Robert Huish

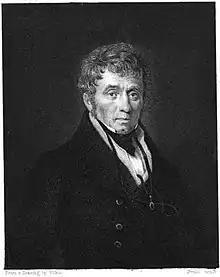
Robert Huish

The son of Mark Huish of Nottingham, he was born there in 1777. He wrote a short treatise on bee-culture, which was afterwards expanded and issued in various forms. His other works are nearly all poor examples of anecdotal, quasi-historical bookmaking; the "Quarterly Review" spoke of him as an obscure and unscrupulous scribbler. He was prolific, as witnessed by his voluminous compilations during 1835–6. He executed a few translations from the German, and in his later years some novels. Nearly all his books exhibit anti-Tory prejudices. He died in Camberwell in April 1850.